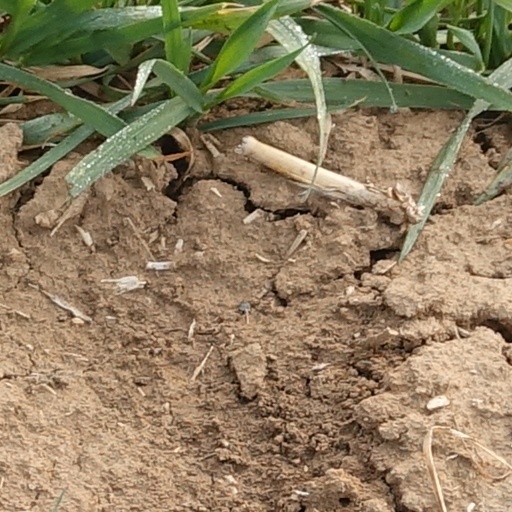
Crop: wheat